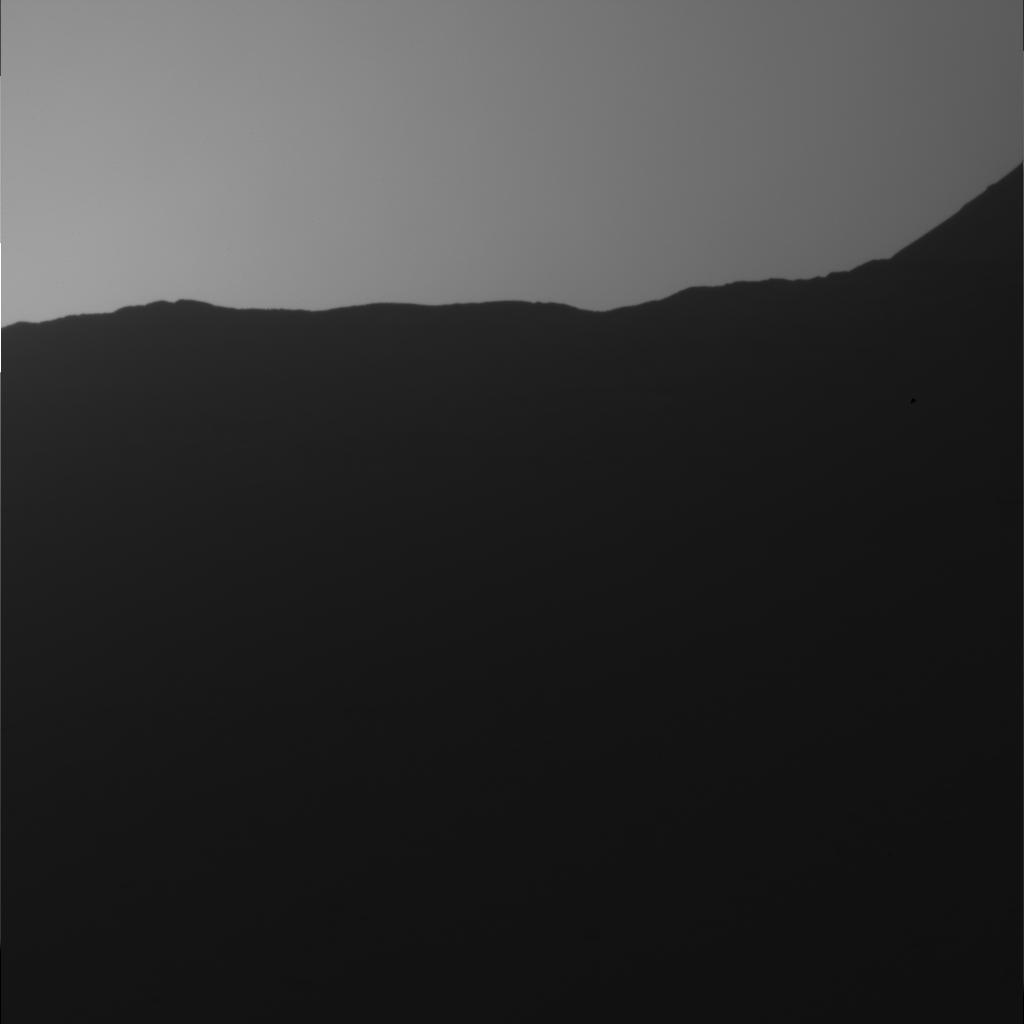
Surface features visible: Sky, Nearby Surface